Pimp My Barrow

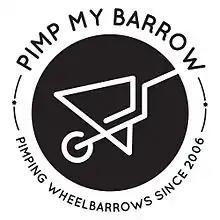
Pimp My Barrow is a registered trademark

Pimp My Barrow was a charity event established by Paul Wheeler and Thomas Tapper in 2006 which ran every year until 2019 at the University of East Anglia in Norwich, UK. Several other successful events have also taken place in Suffolk and Cambridge.